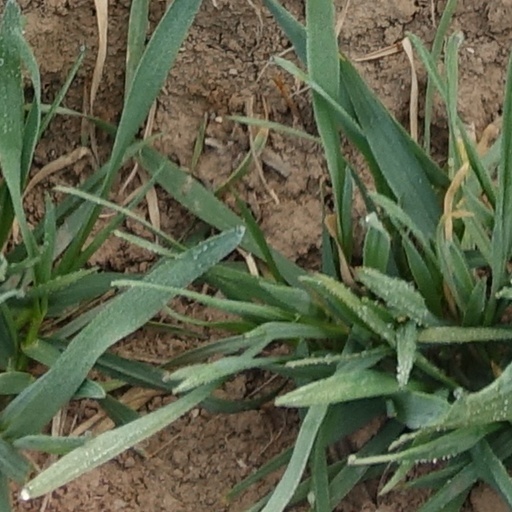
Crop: wheat